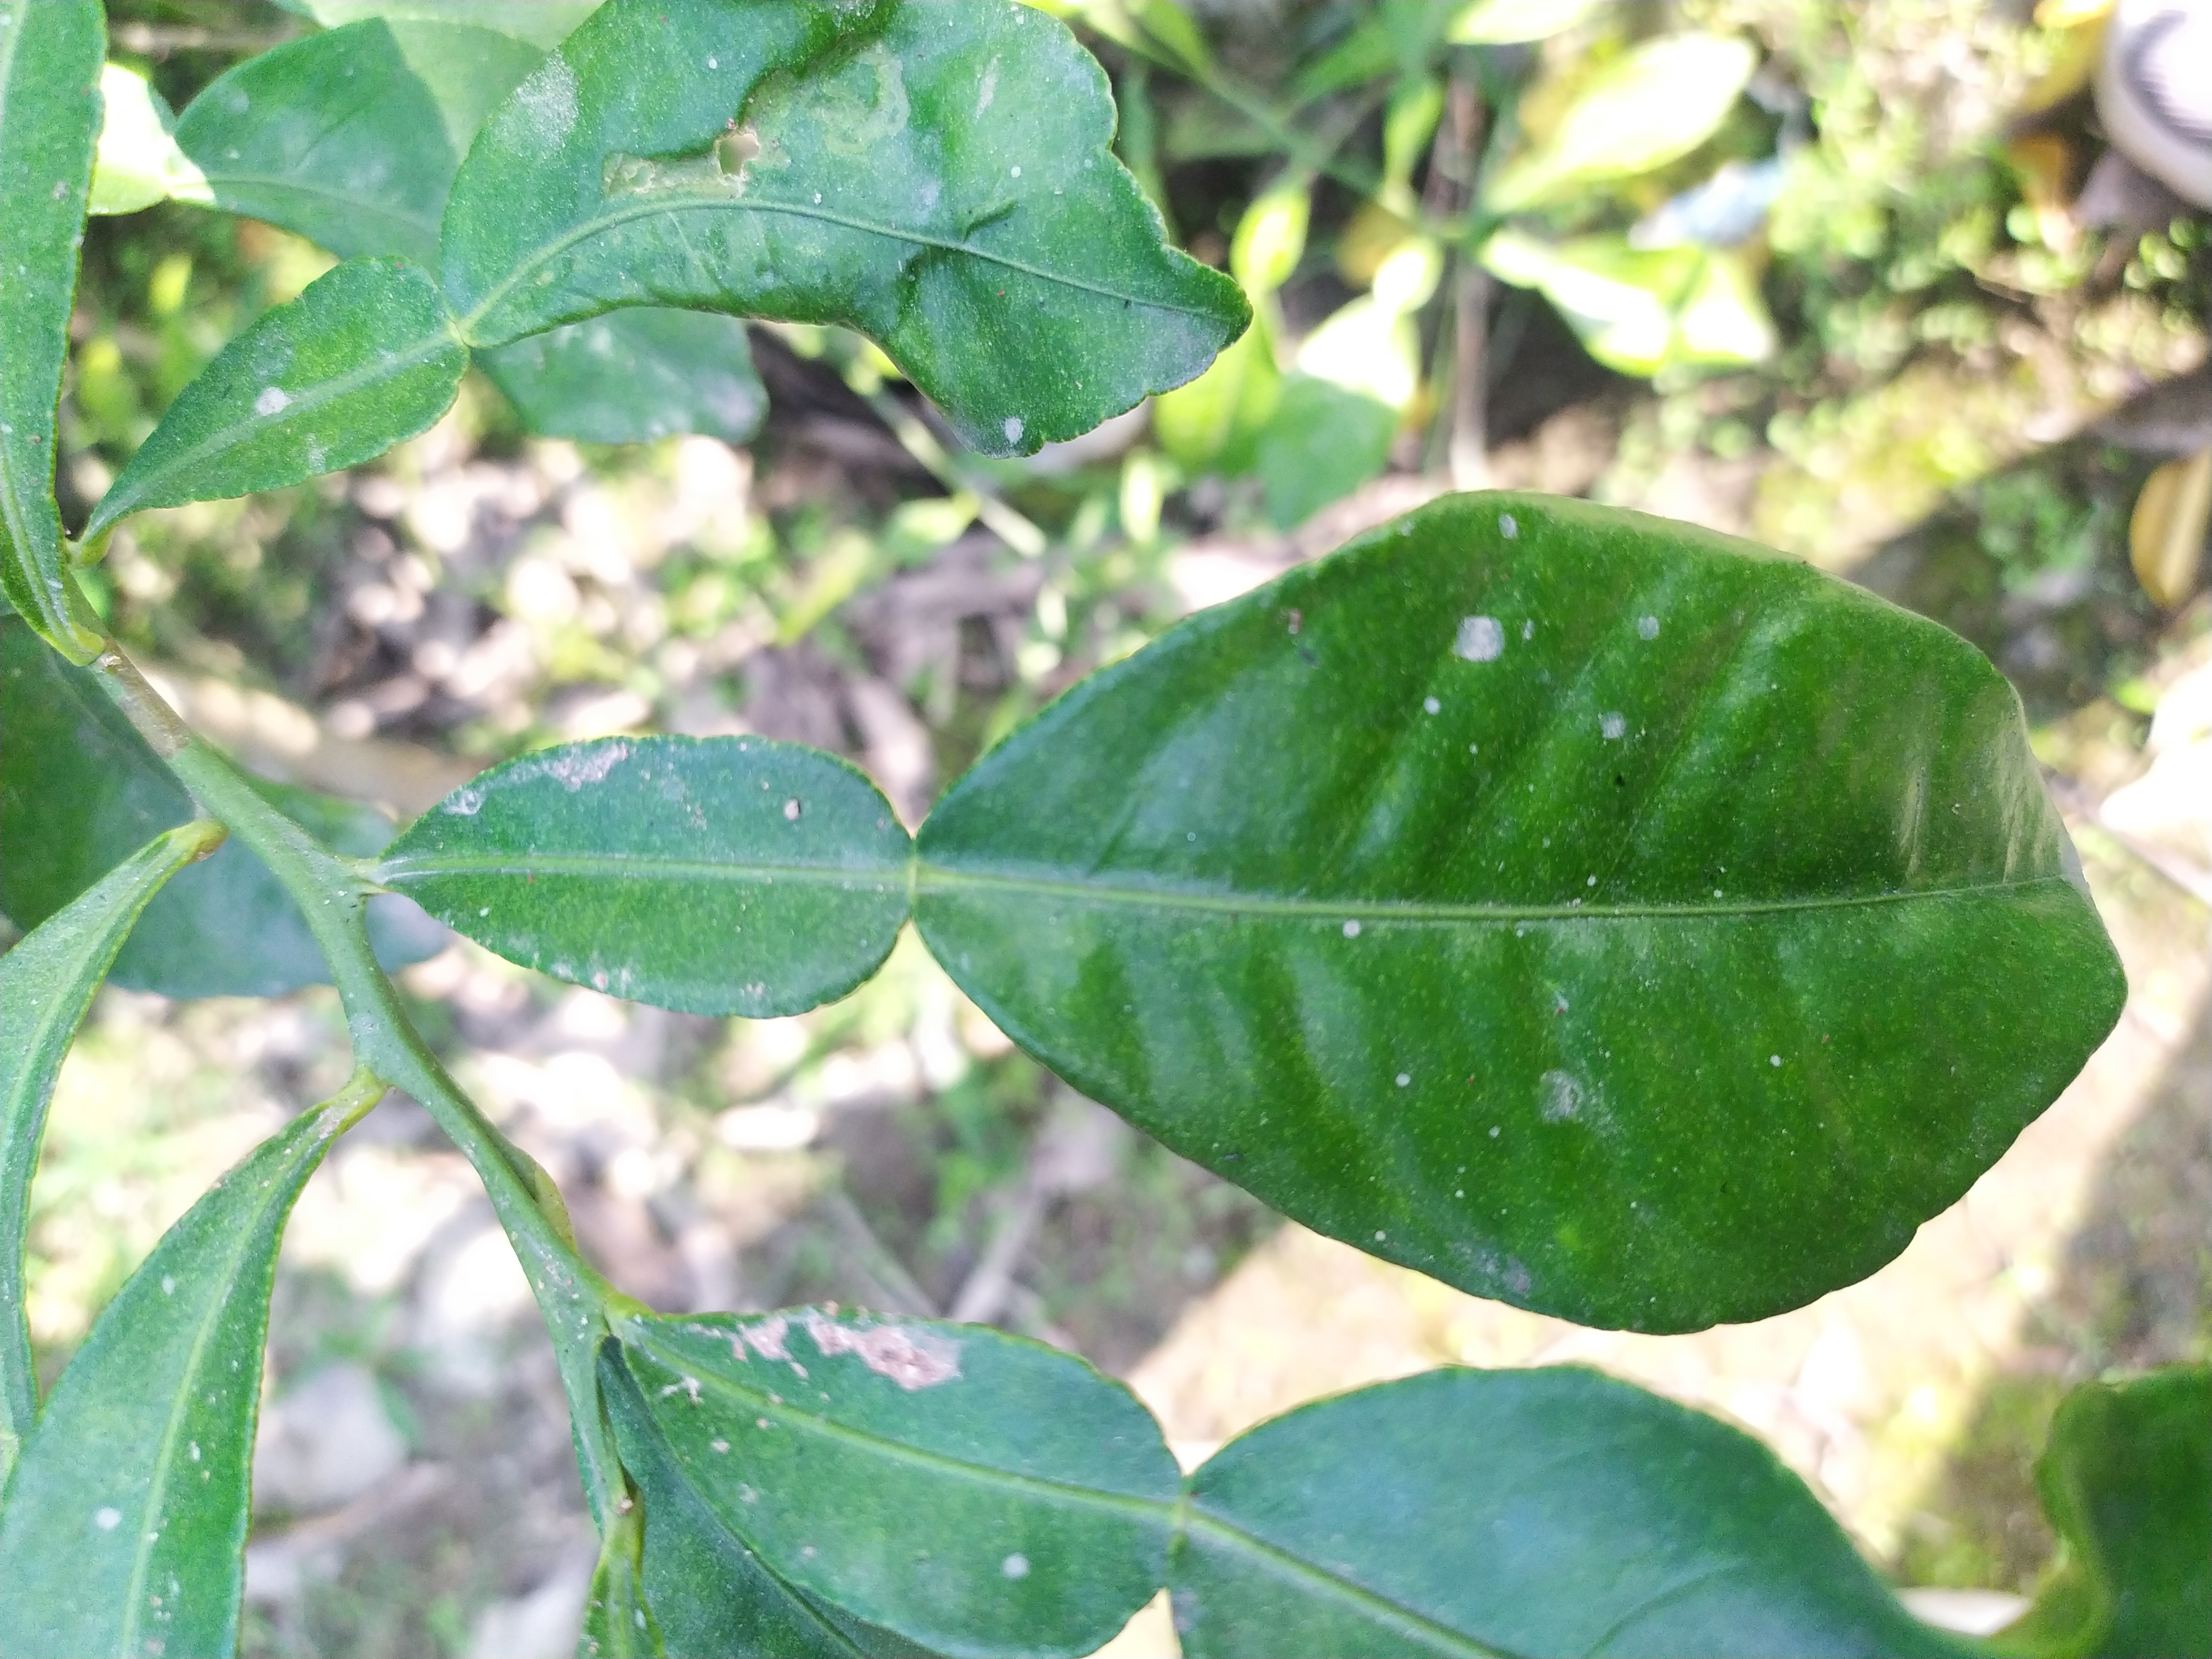
Mandarin leaf variety: Nagpuri